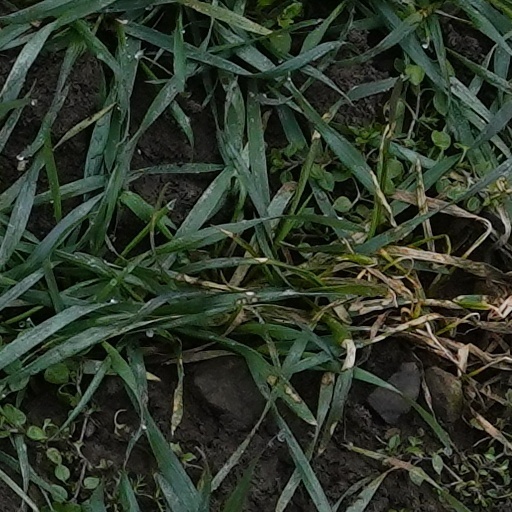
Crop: wheat